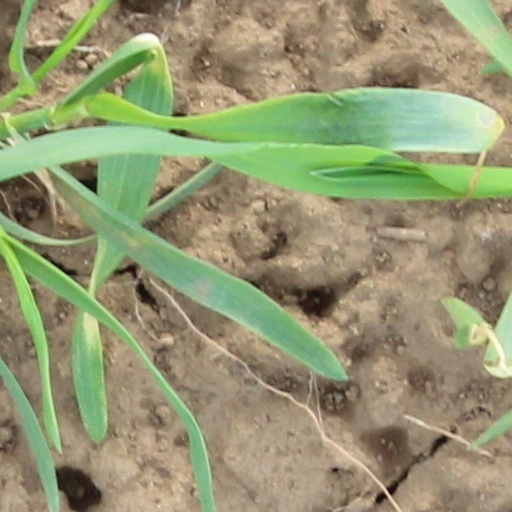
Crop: wheat